Wheelock (brand)

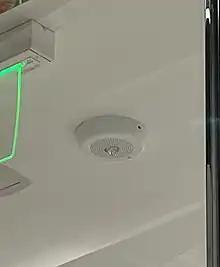
Wheelock LED3 (Siemens SL) Unmarked Speaker Strobe

In 2012, Wheelock updated their Exceder LED series by introducing the industry's first LED notification appliances. The strobes, horns, and horn strobes have compact design, that can be mounted on a single gang electrical backbox, or a trim plate to mount on a dual gang or 4" inch electrical backbox. However it does not feature a "snap-on" mounting system because of the small size of the device. In 2013 Wheelock began making the Exceder LED speaker strobes and the Exceder LED ceiling mount version.